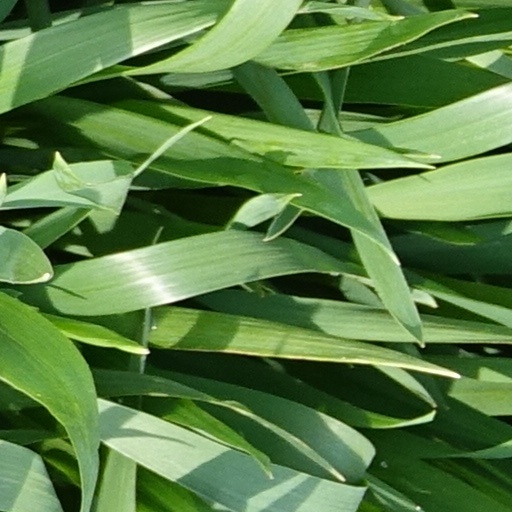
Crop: wheat